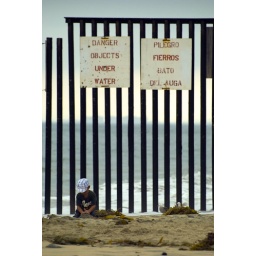
A child plays in the sand while ignoring the U.S.-Mexico fence that stands behind him.